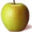
Label: apple